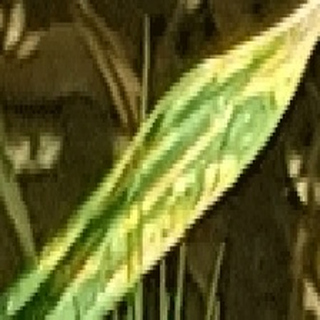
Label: wheat_yellow_rust